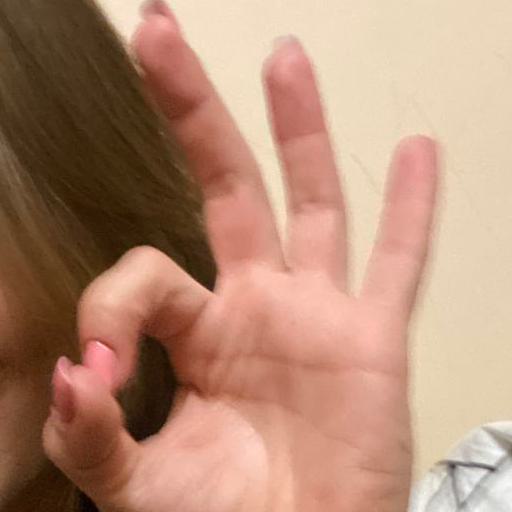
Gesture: ok